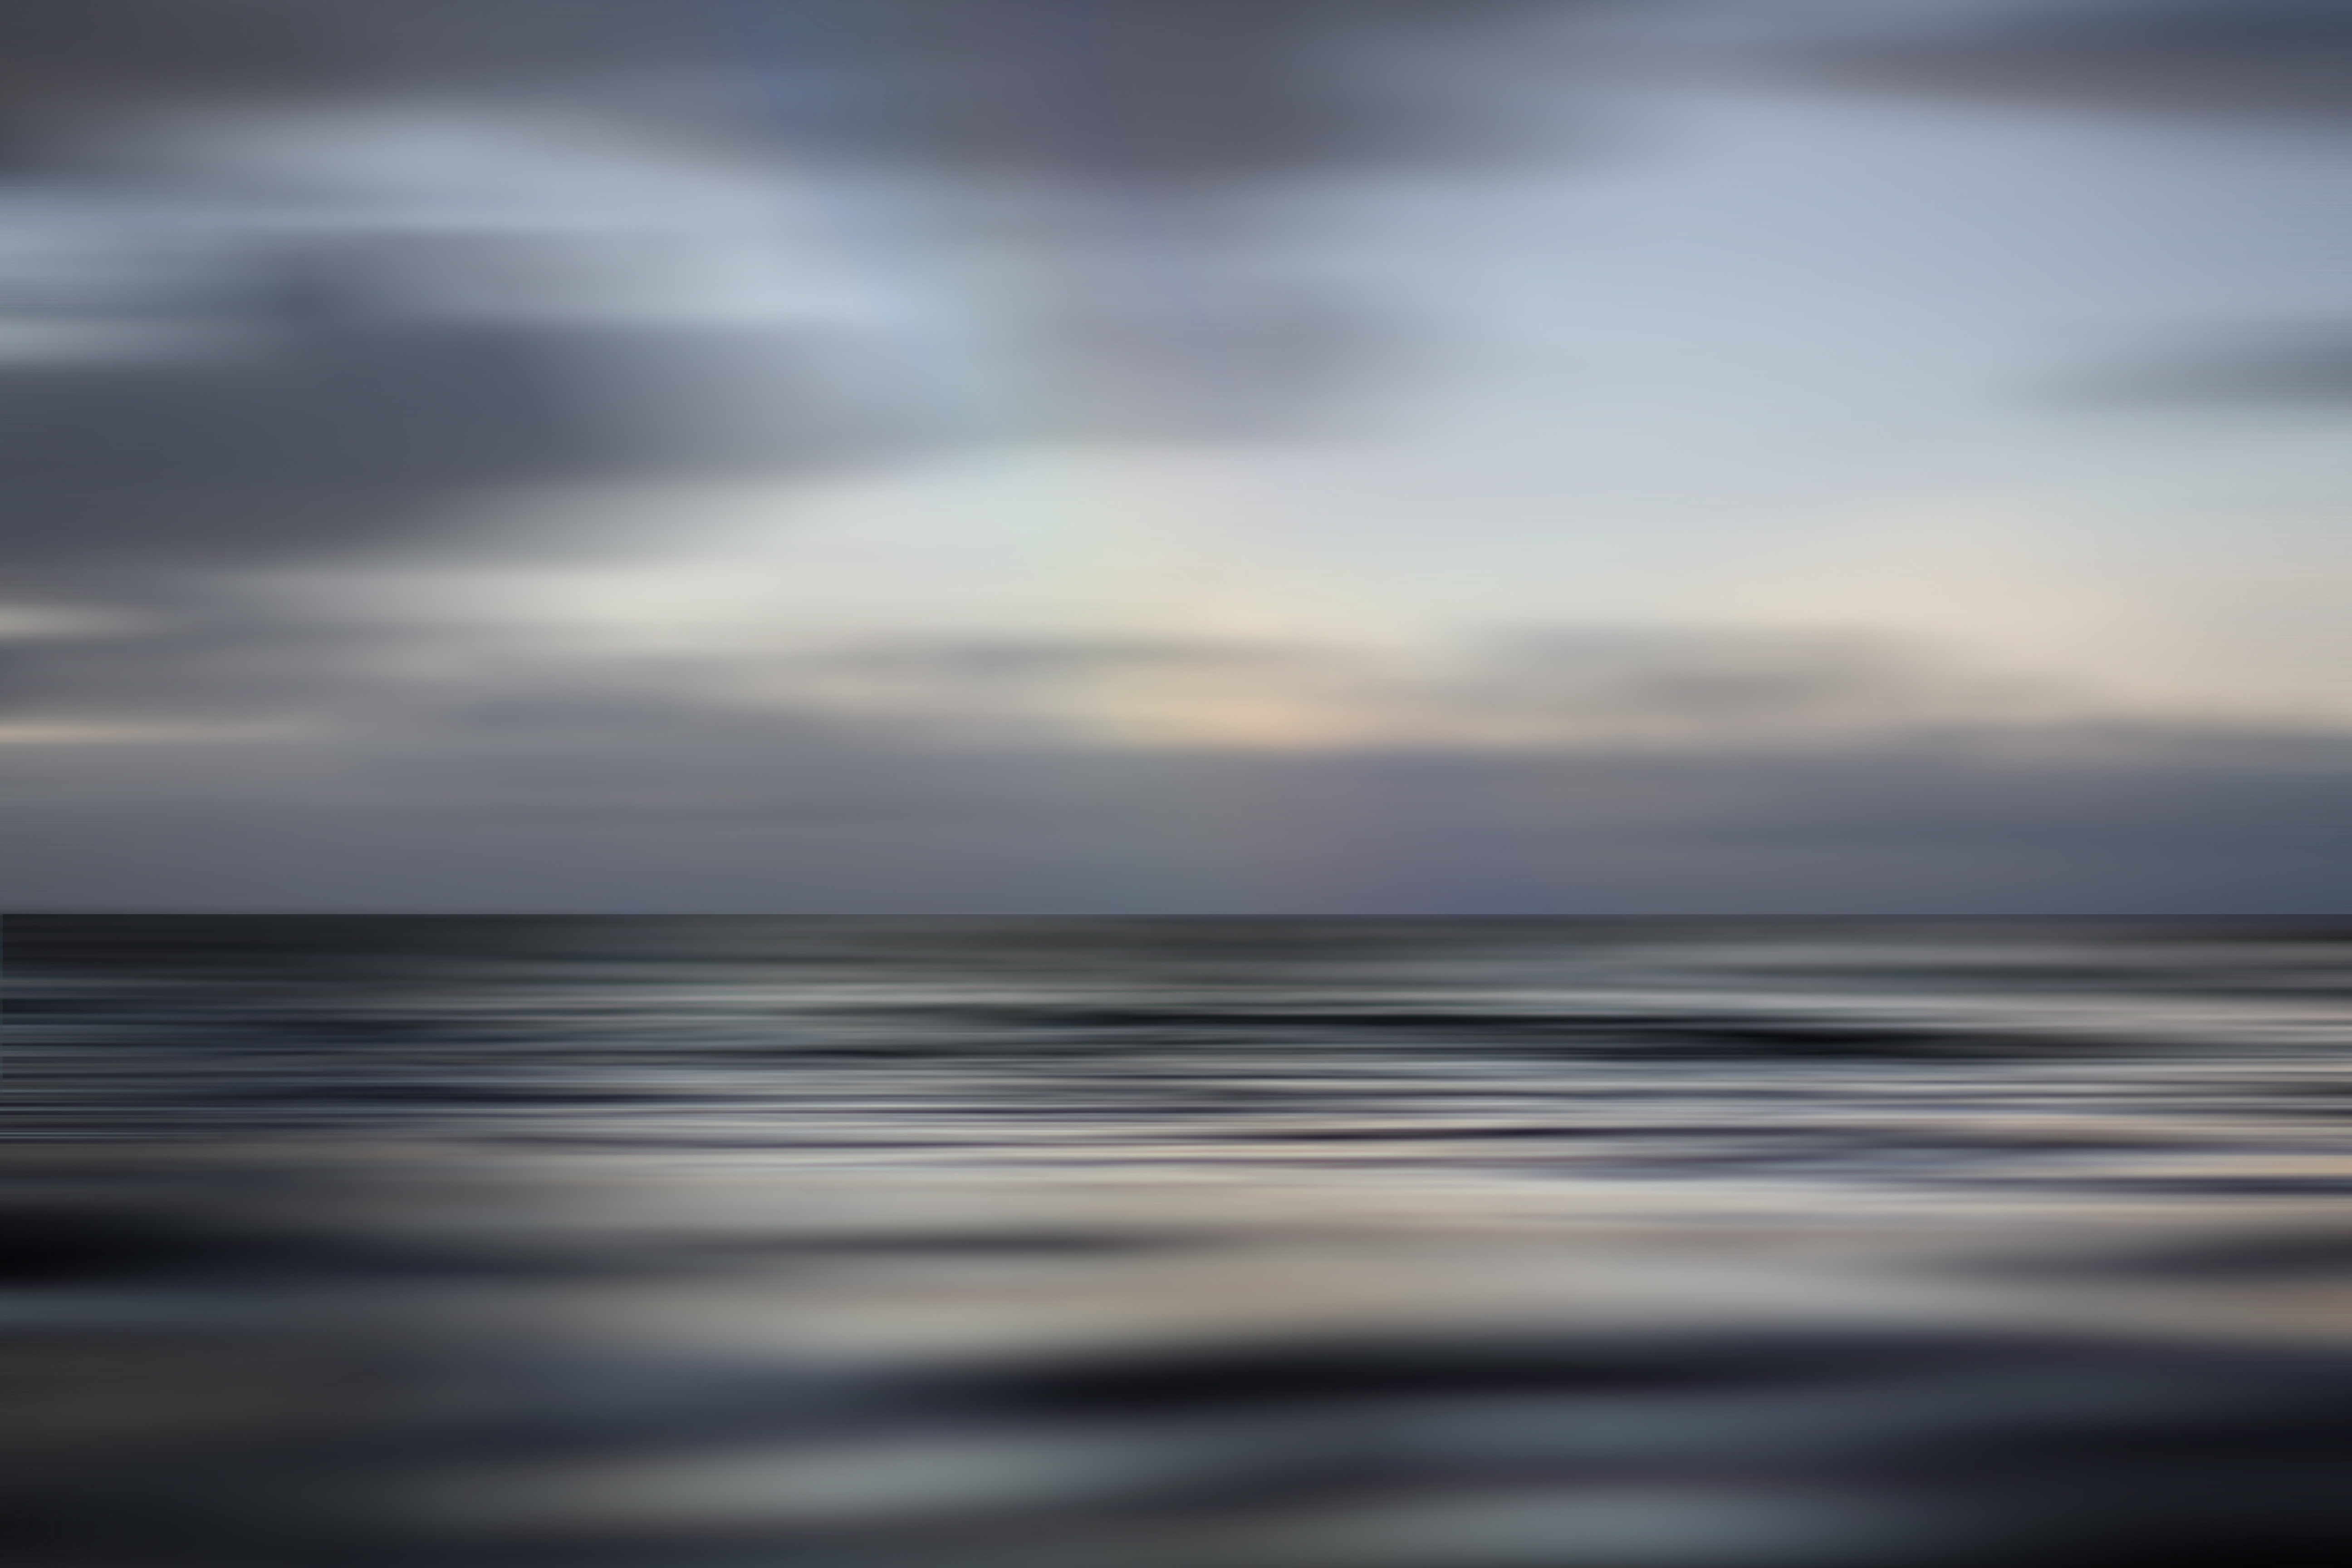
beach, sea, coast, water, ocean, horizon, light, cloud, sky, sunrise, sunset, sunlight, cloudy, morning, shore, wave, dawn, atmosphere, dusk, evening, reflection, smooth, body of water, atmospheric phenomenon, wind wave